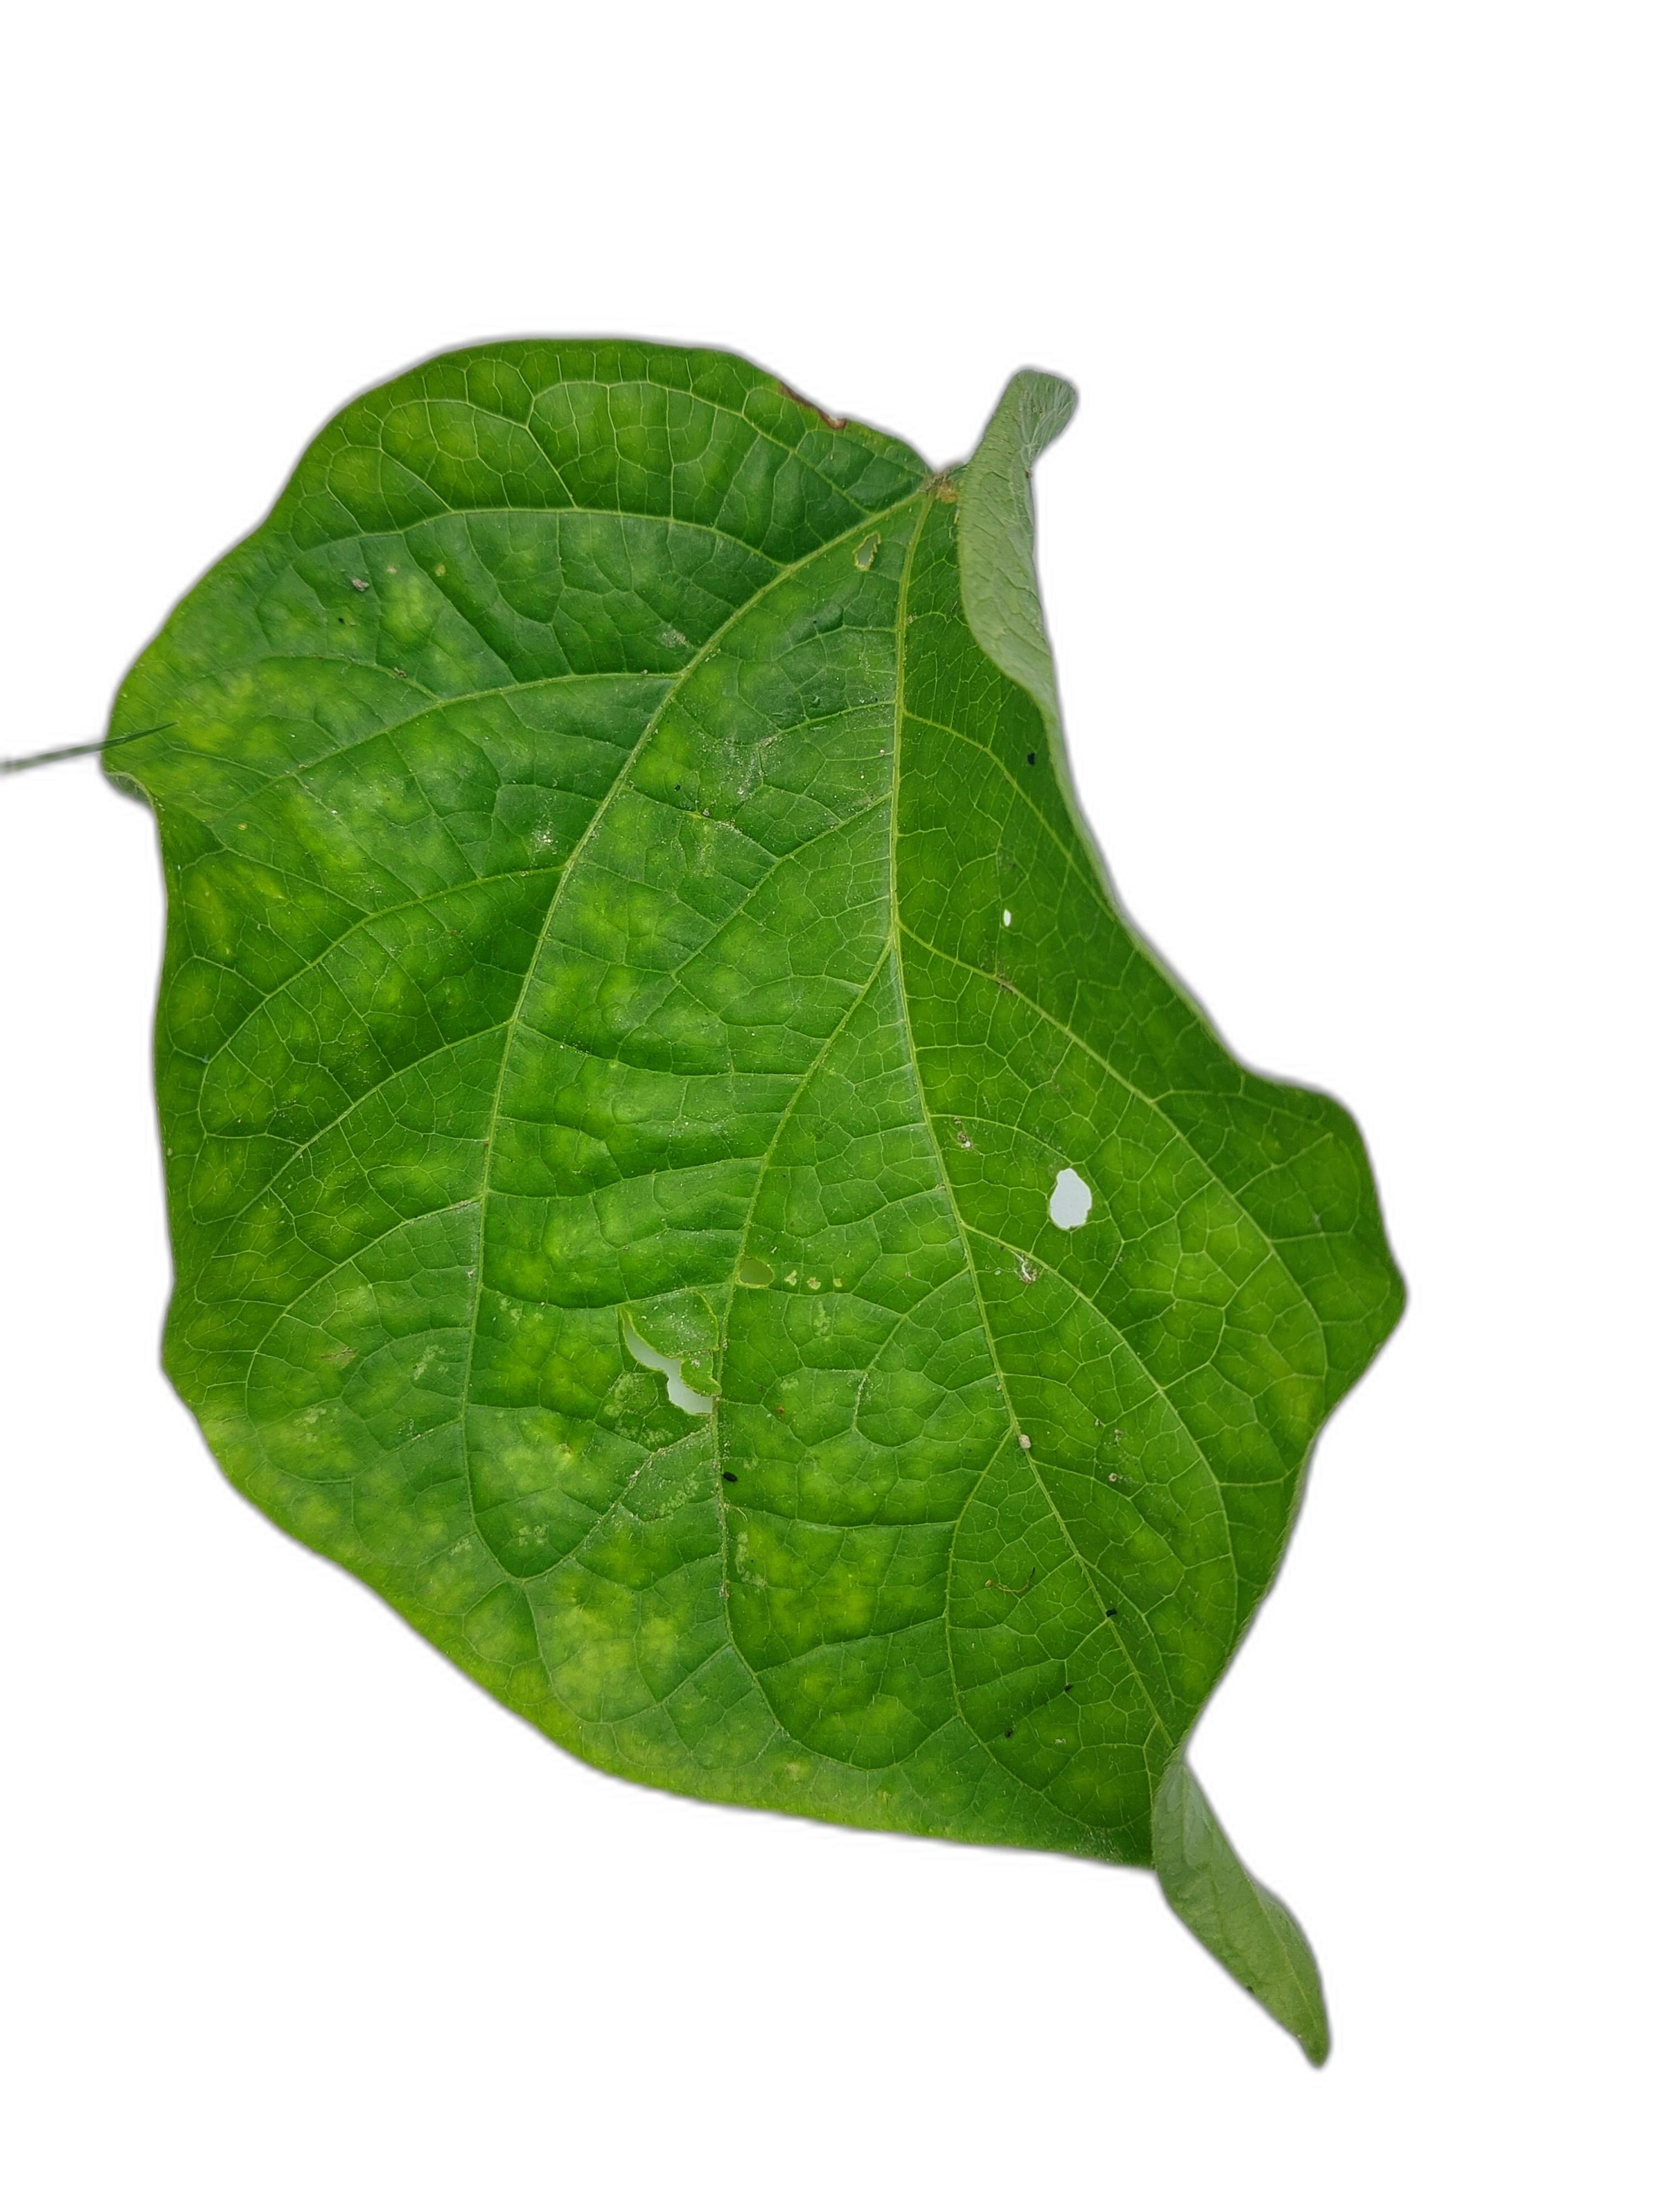
Label: Leaf Crinkle